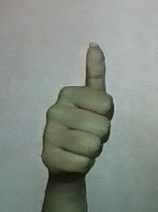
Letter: aleff